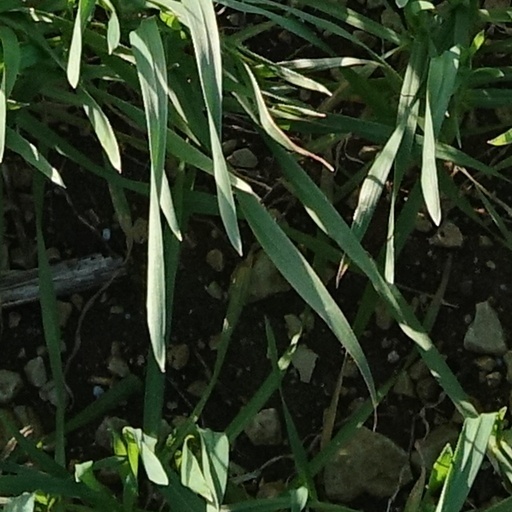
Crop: wheat